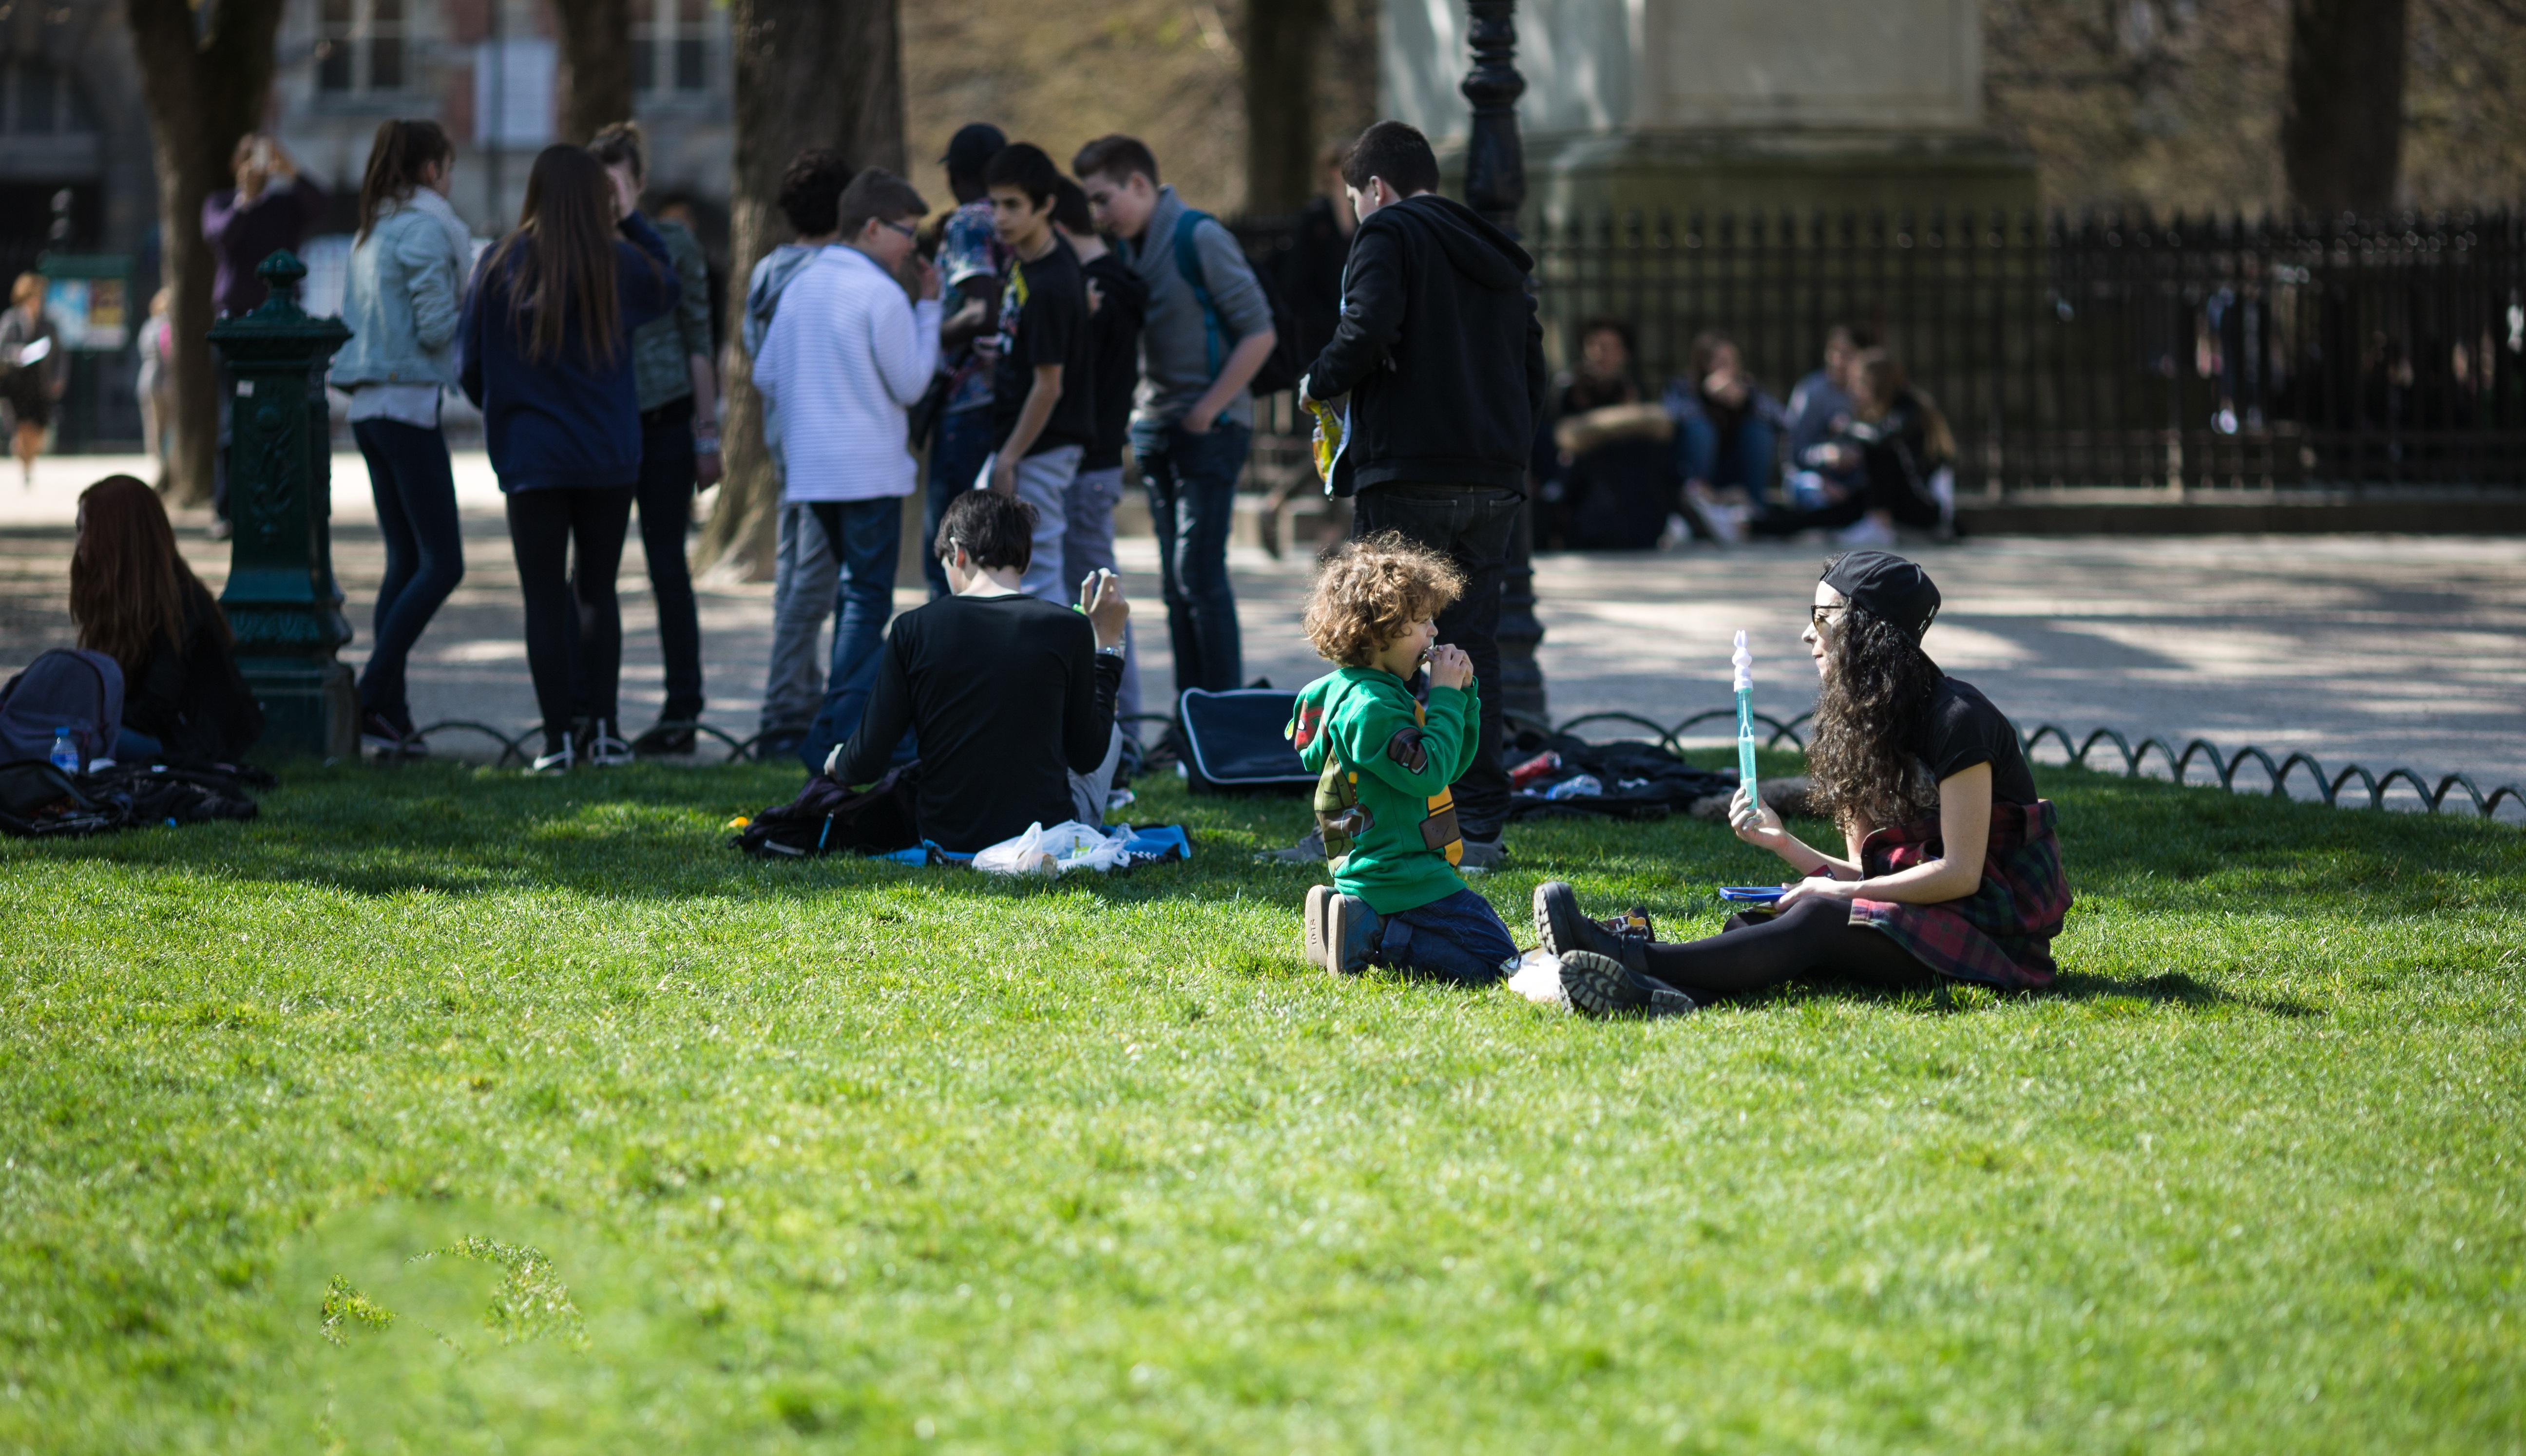
people, lawn, paris, child